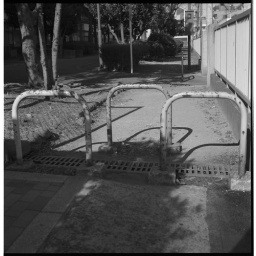
The three gates in black and white